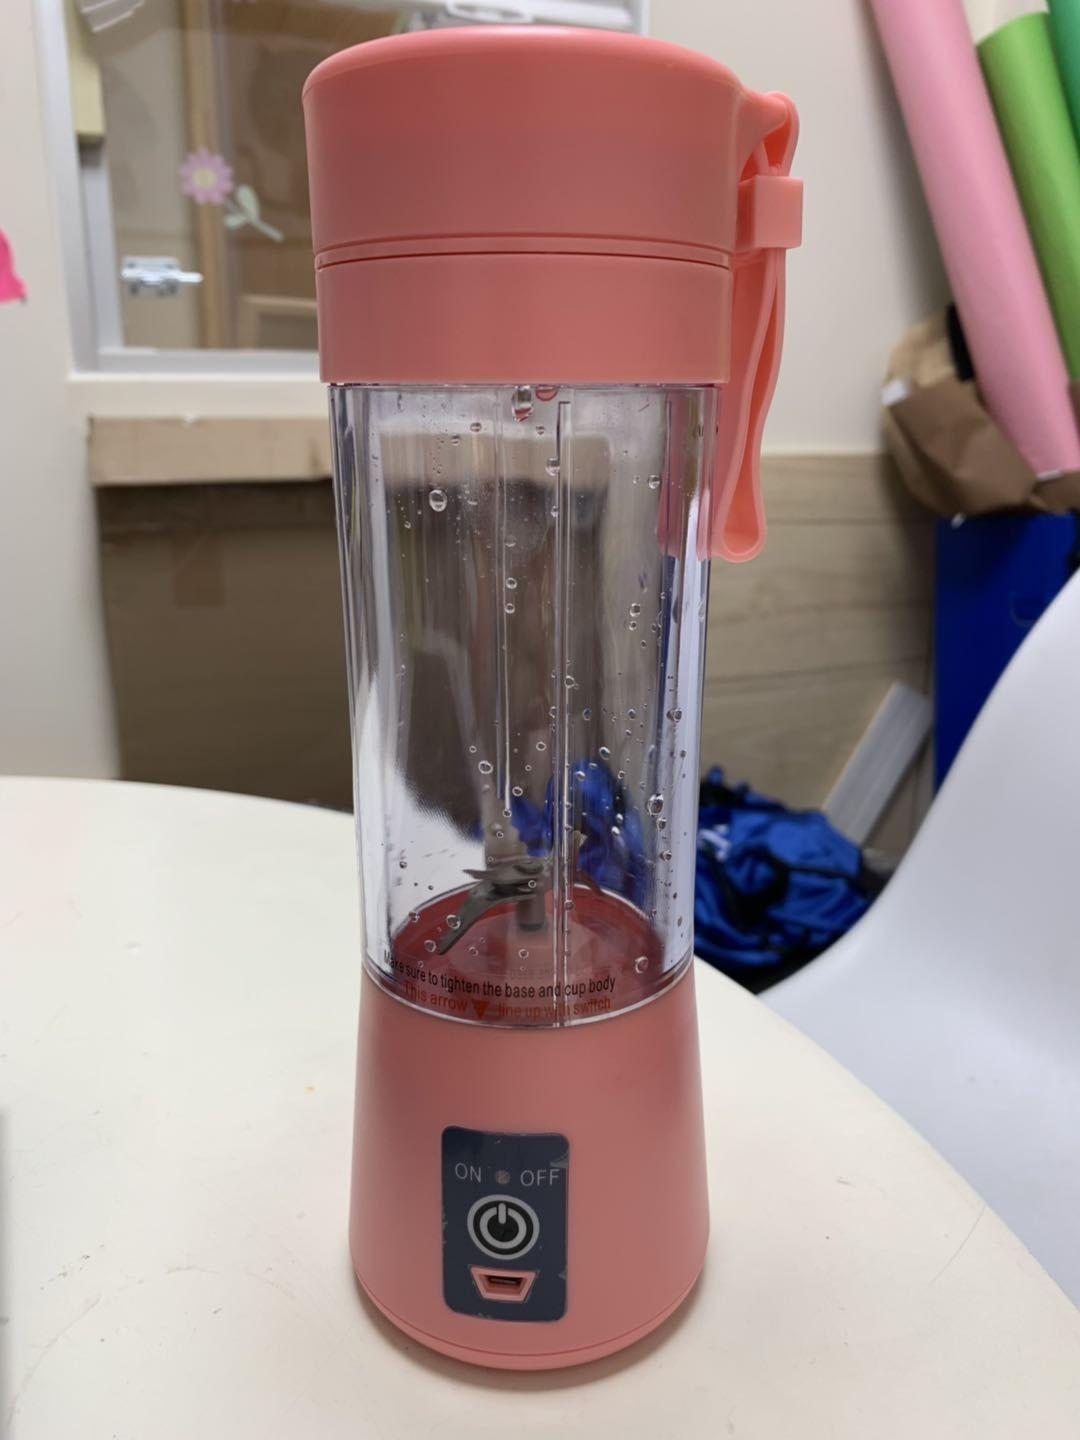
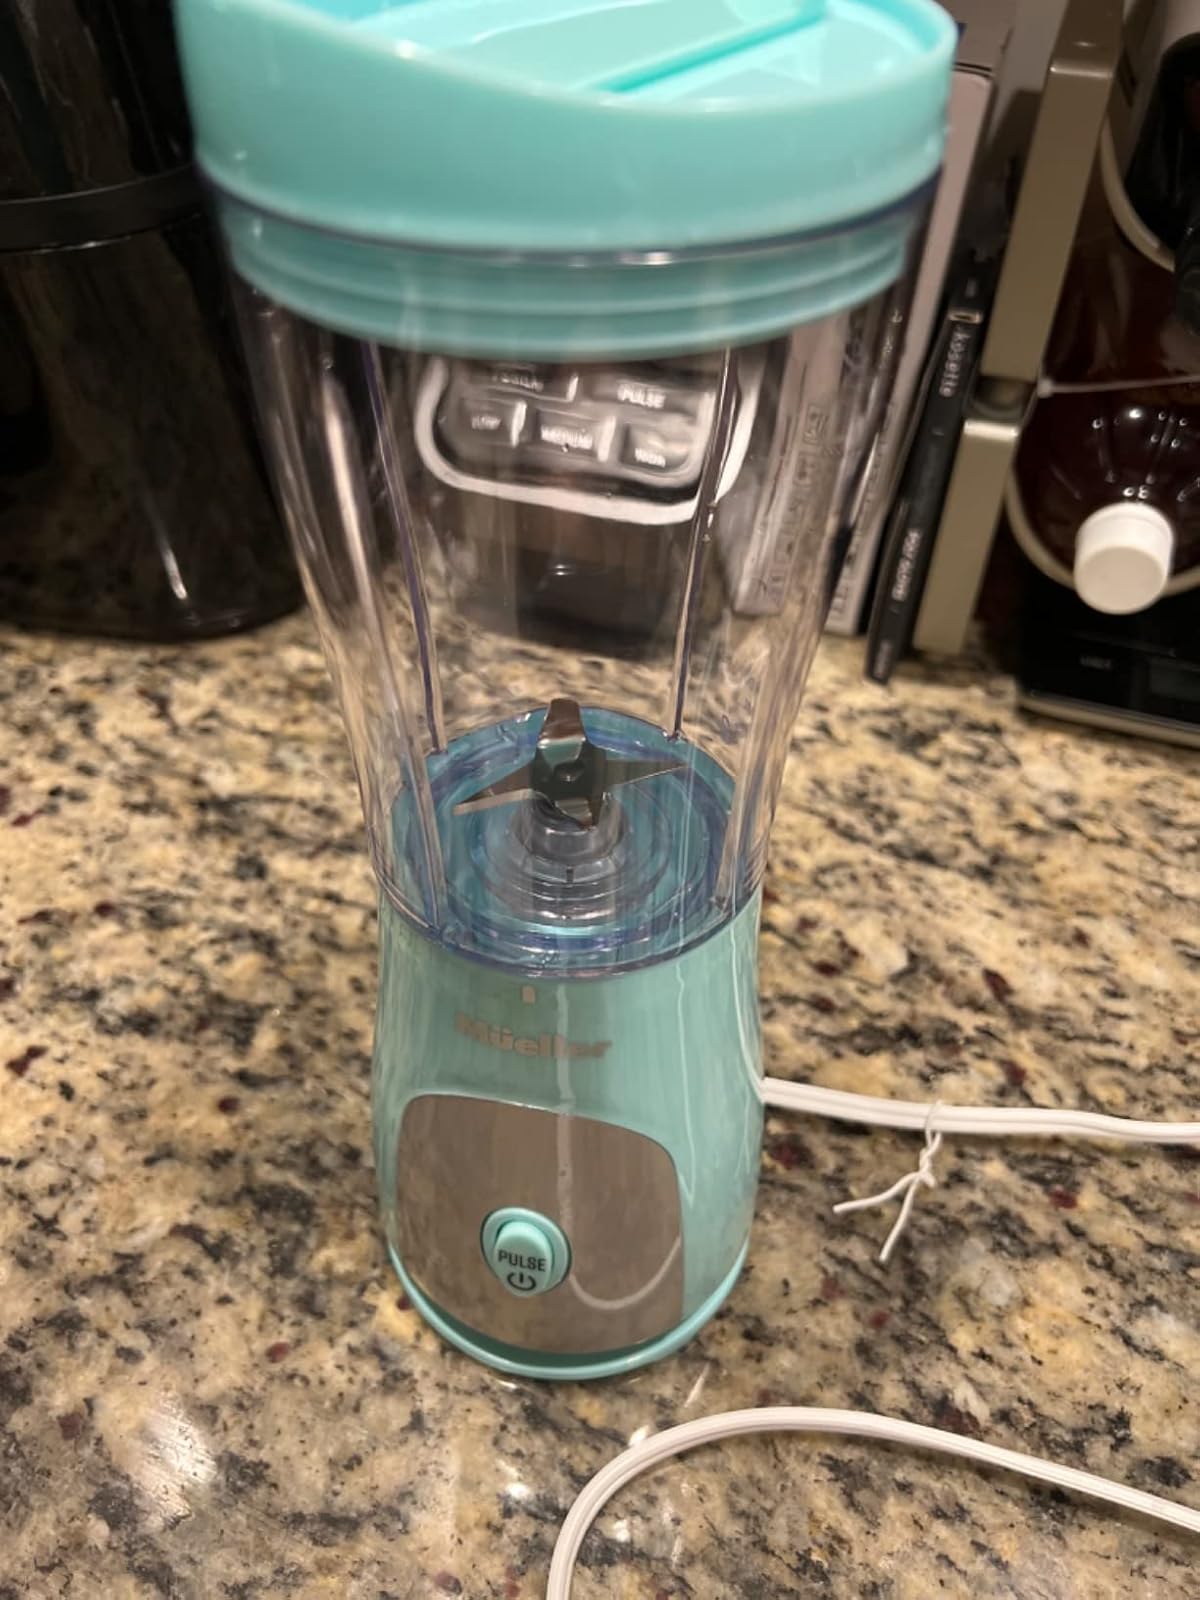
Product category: items_blender
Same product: no